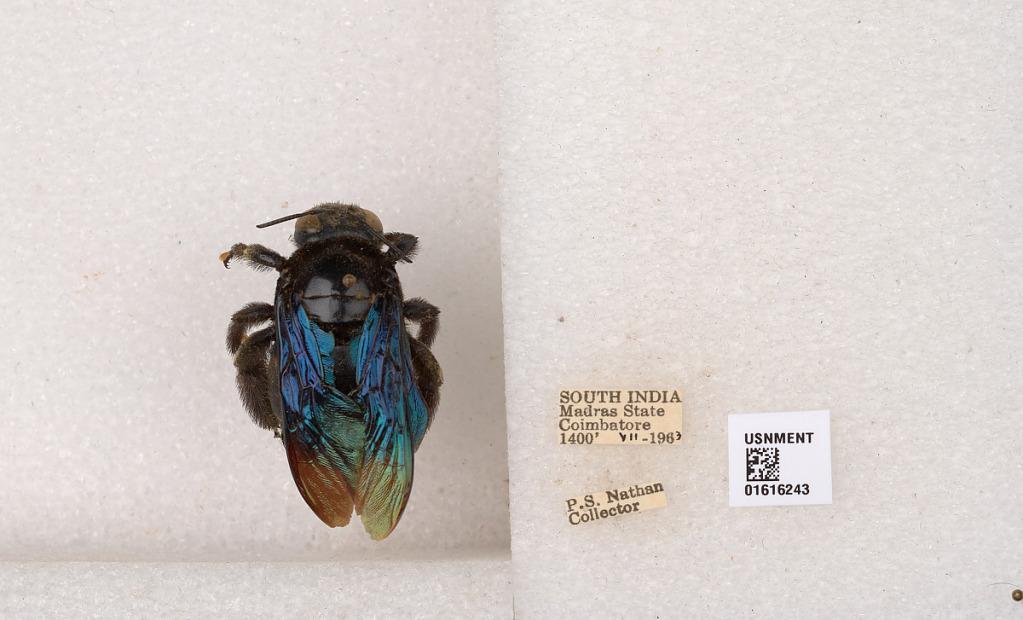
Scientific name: Xylocopa (Mesotrichia) tenuiscapa Westwood
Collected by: P. Nathan
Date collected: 1963-7-1
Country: India
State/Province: Tamil Nadu
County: Coimbatore
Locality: Coimbatore